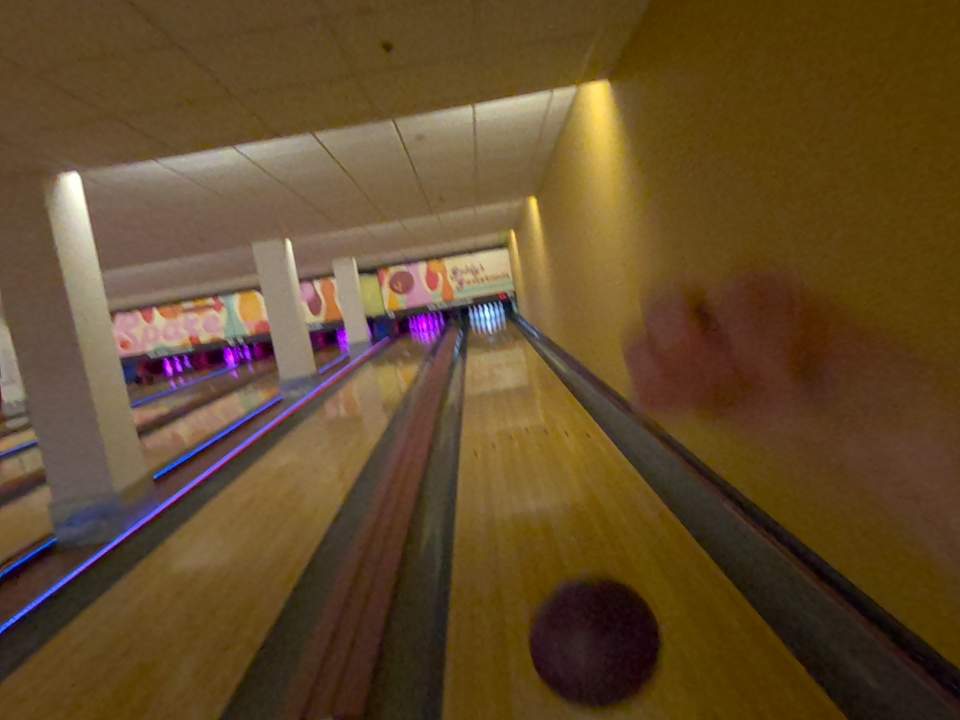
Object: bowling_ball